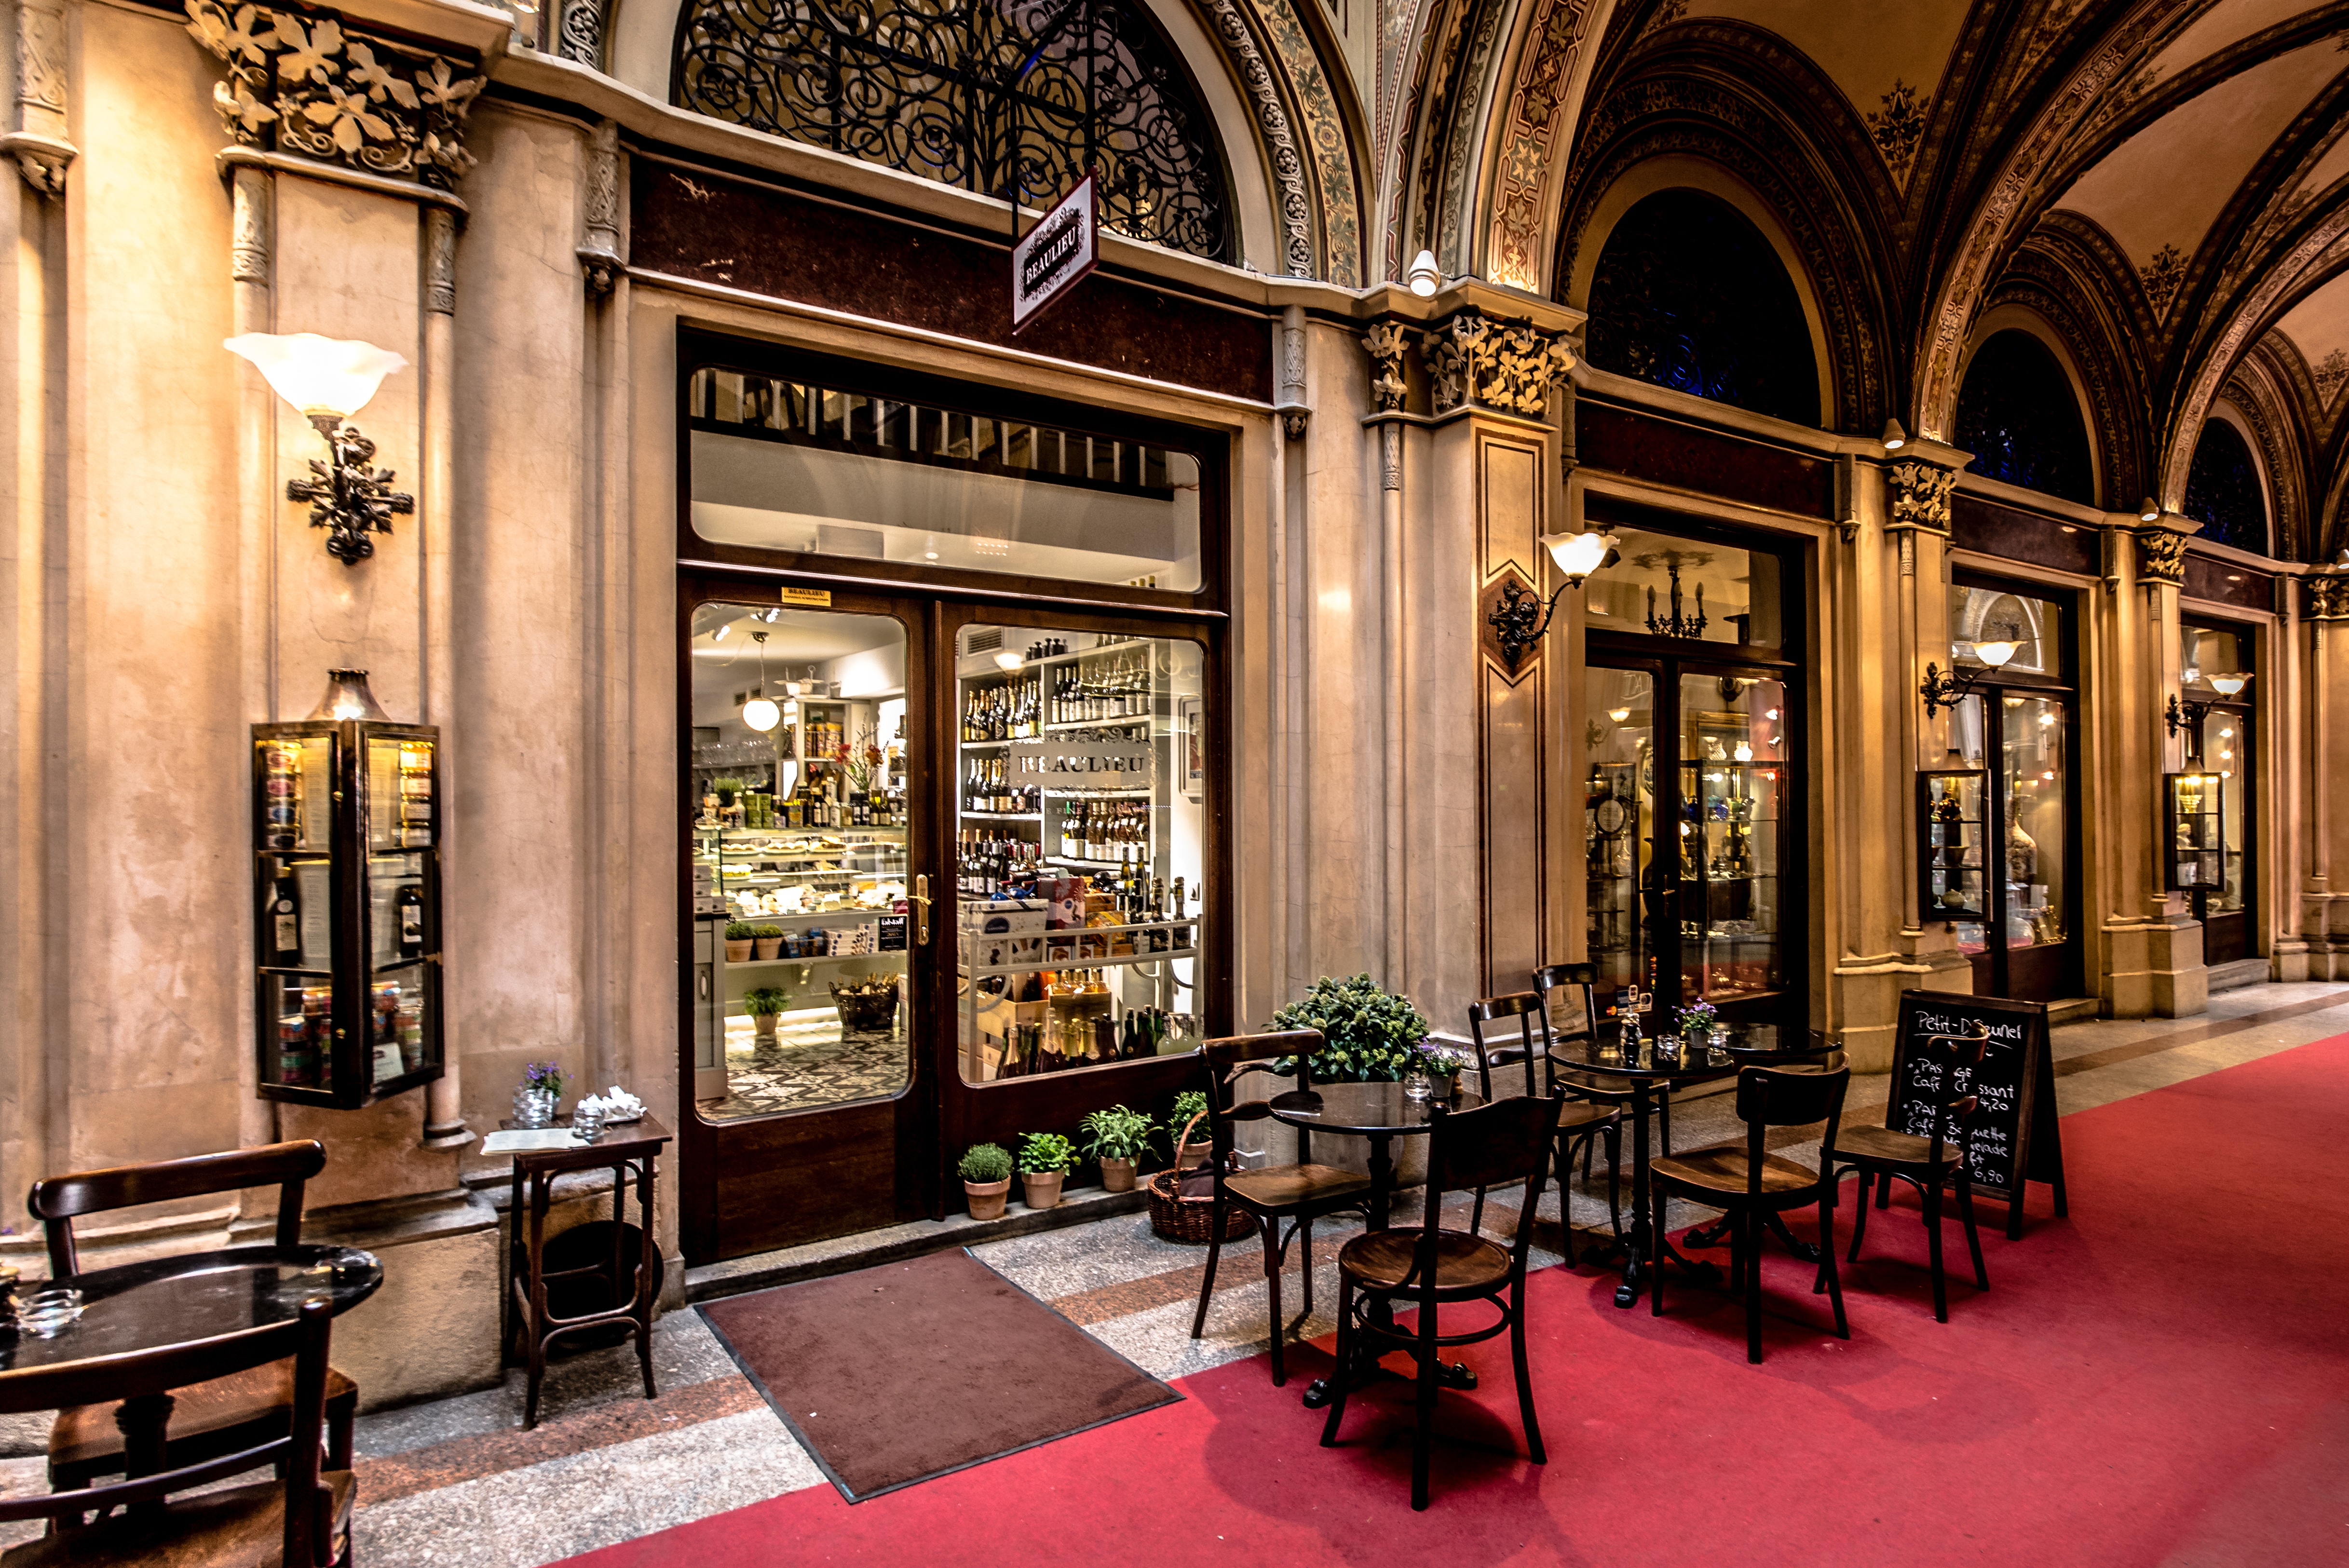
cafe, coffee, building, restaurant, bar, interior design, coffeehouse, vienna, culture, estate